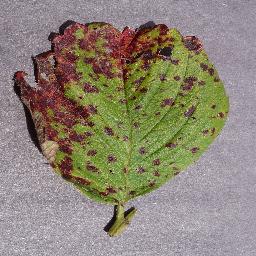
Label: Strawberry___Leaf_scorch